Bishops' Wars

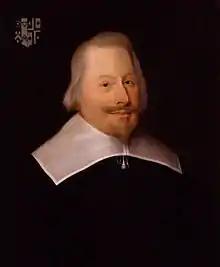
John Pym, leader of the English Parliamentary opposition; defeat forced Charles to recall Parliament in November 1640

While defeat forced Charles to call a Parliament he could not get rid of, the Irish Rebellion of 1641 was arguably more significant in the struggle that led to war in August 1642. Both he and Parliament agreed on the need to suppress the revolt but neither trusted the other with control of the army raised to do so, and it was this tension that was the proximate cause of the First English Civil War. Victory confirmed Covenanter control of government and the Kirk, and Scottish policy now focused on securing these achievements. The 1643 Solemn League and Covenant was driven by concern over the implications for Scotland if Parliament were defeated; like Charles, the Covenanters sought political power through the creation of a unified church of Scotland and England, only one that was Presbyterian, rather than Episcopalian.